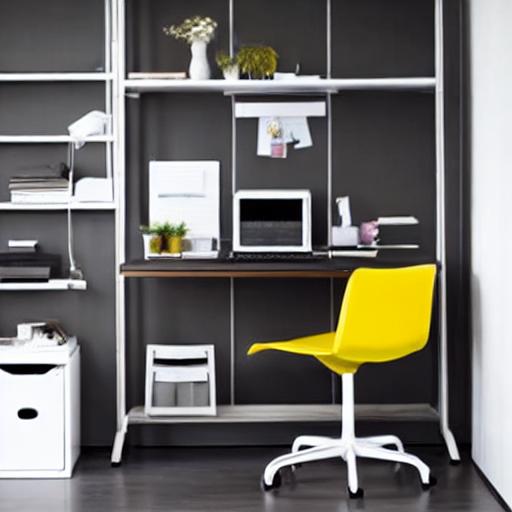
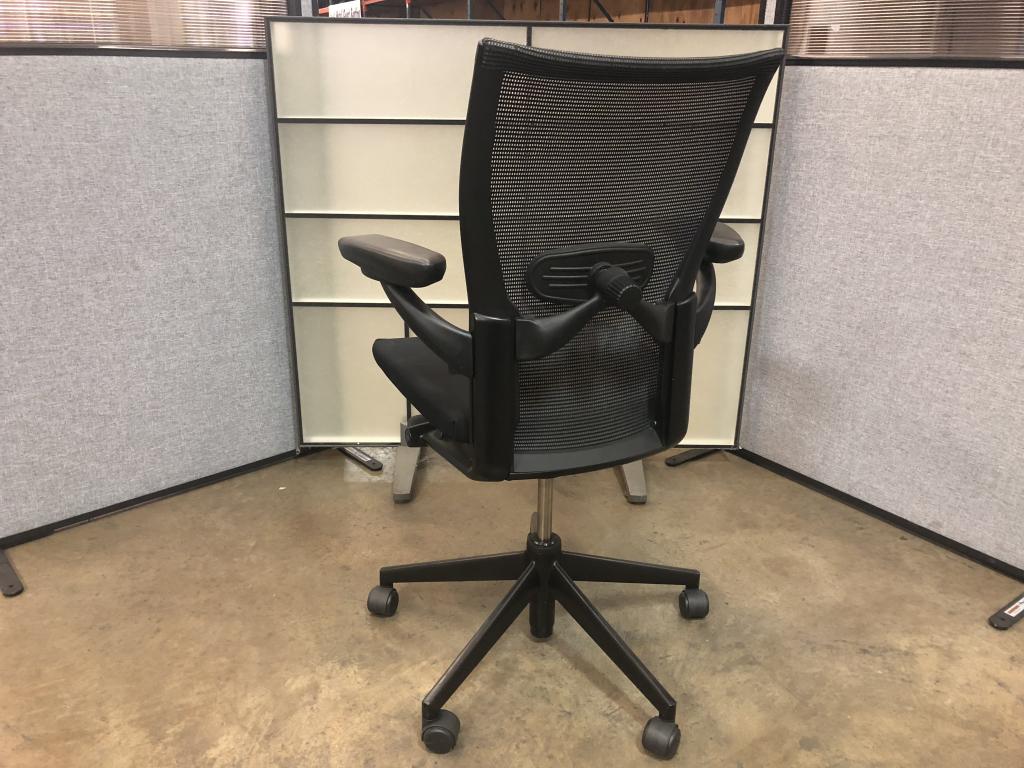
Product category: items_chair
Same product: no